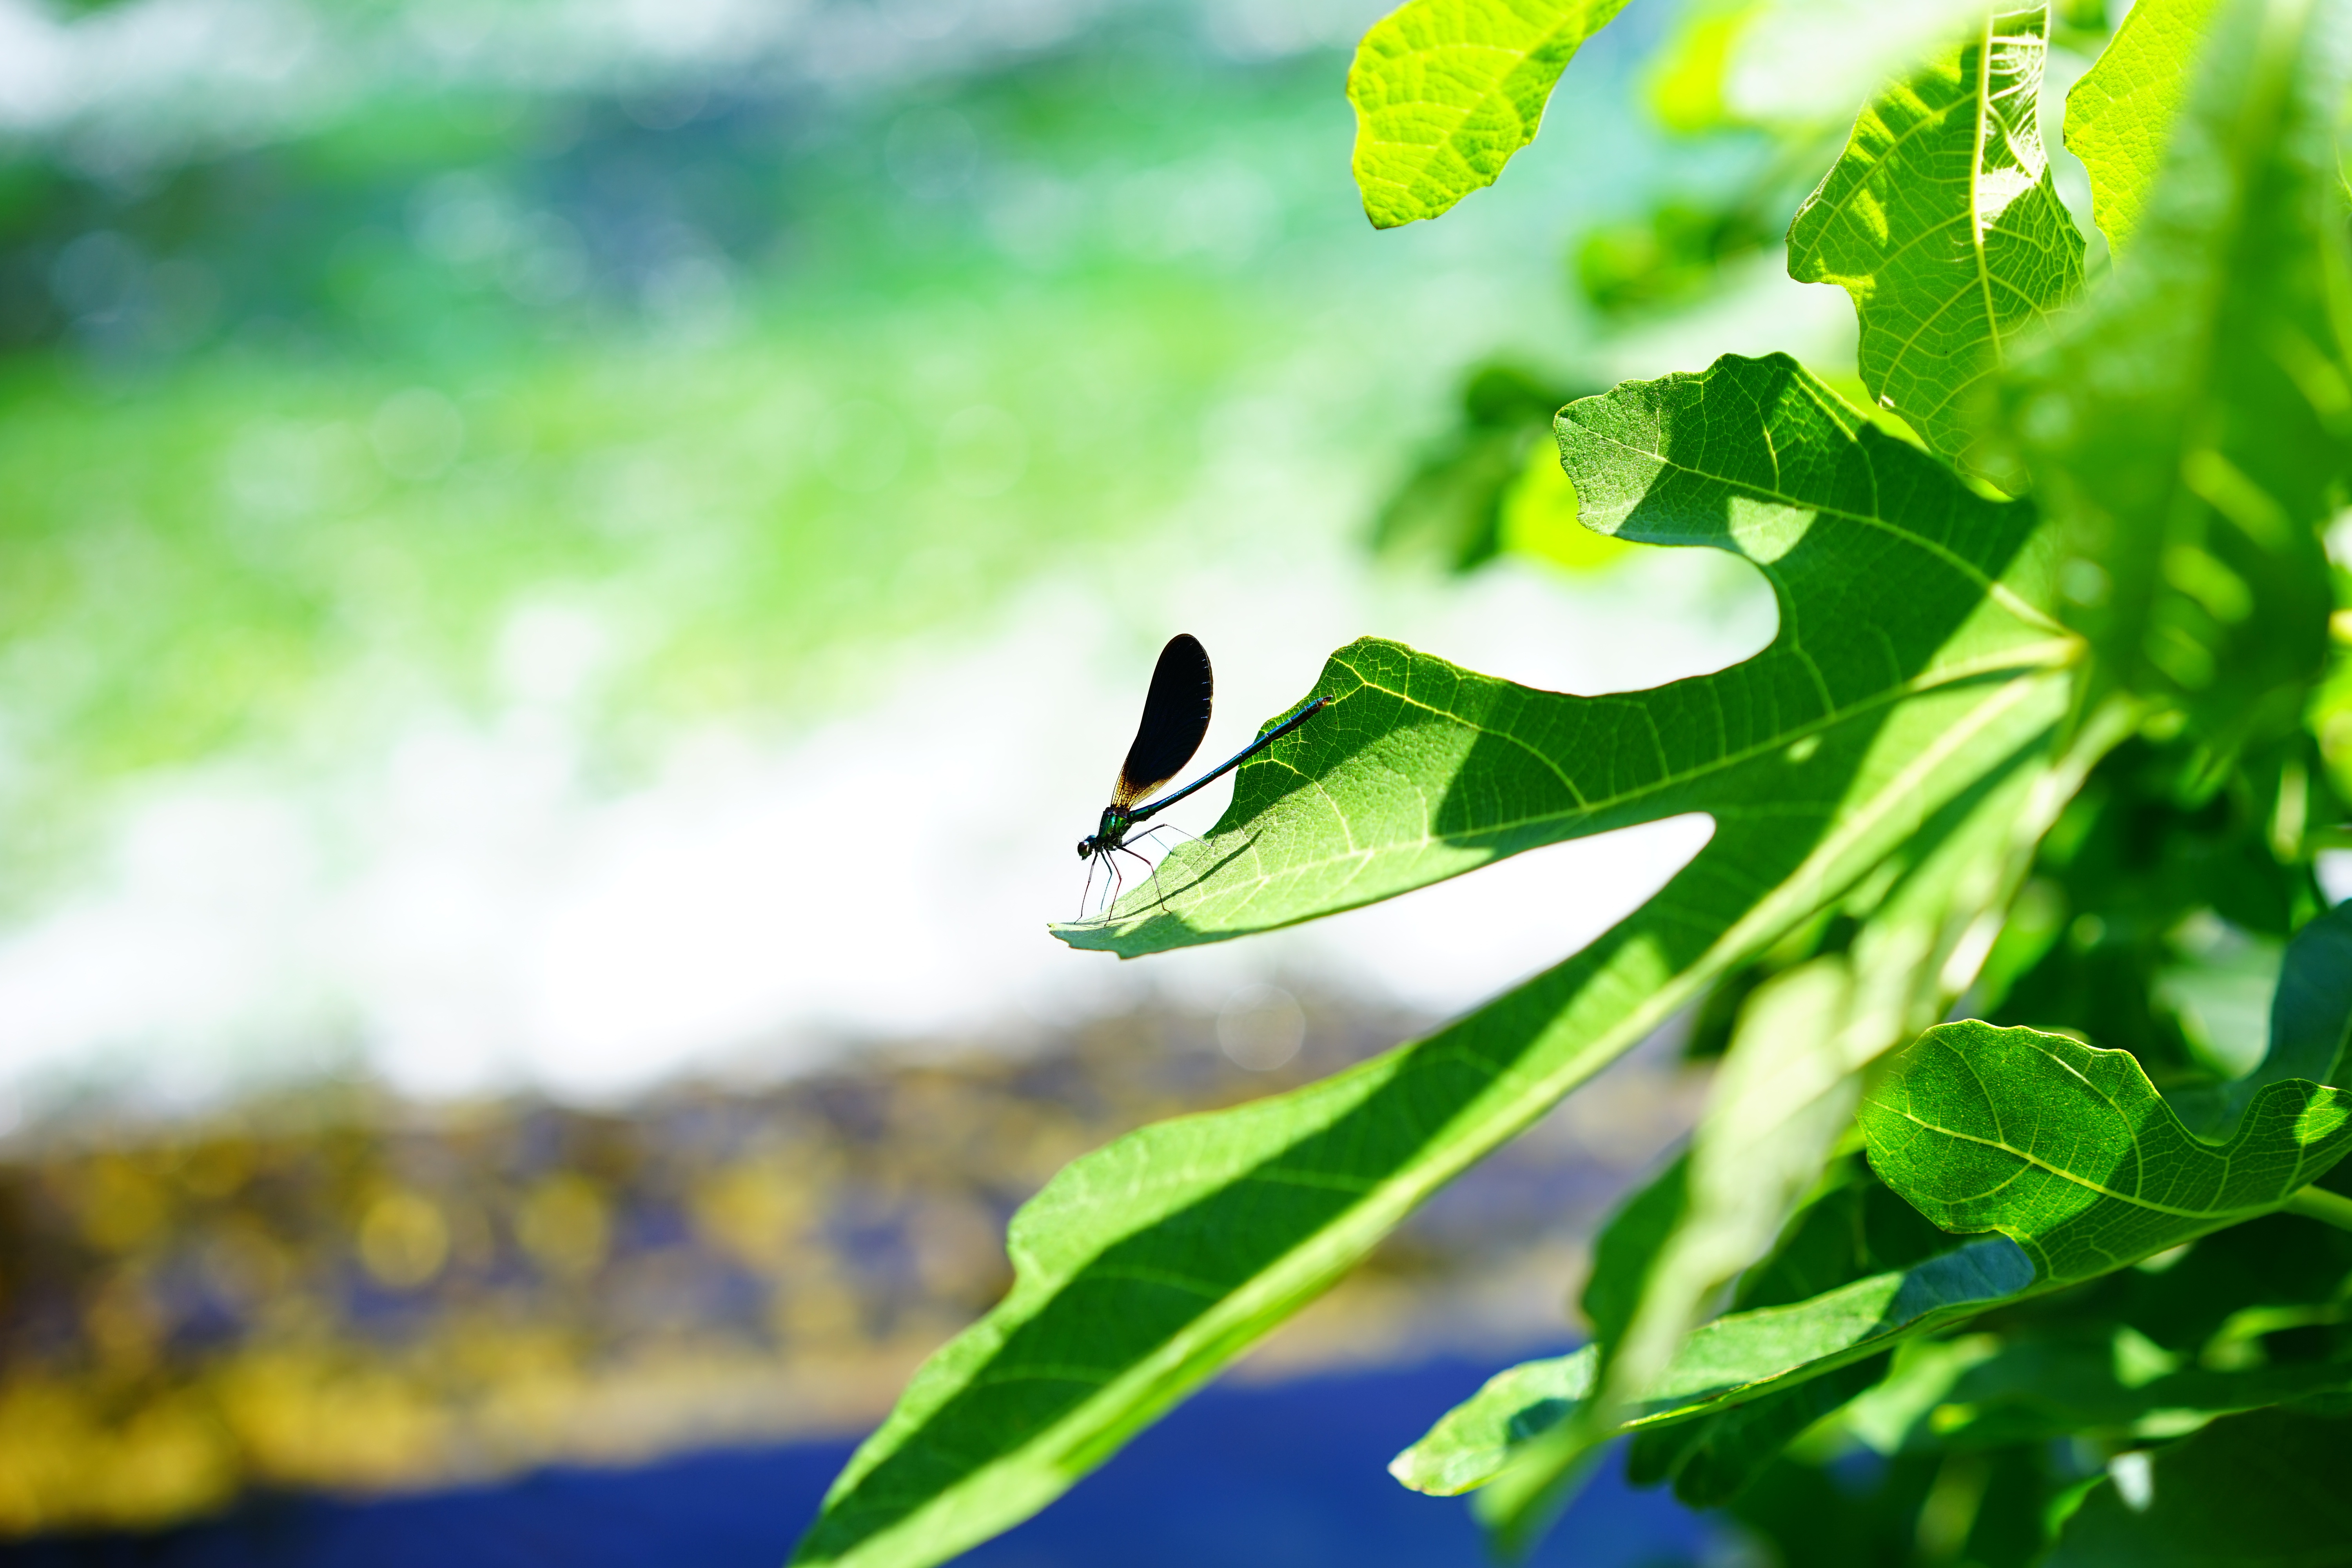
tree, nature, branch, plant, leaf, flower, animal, green, insect, fauna, invertebrate, dragonfly, macro photography, flowering plant, land plant